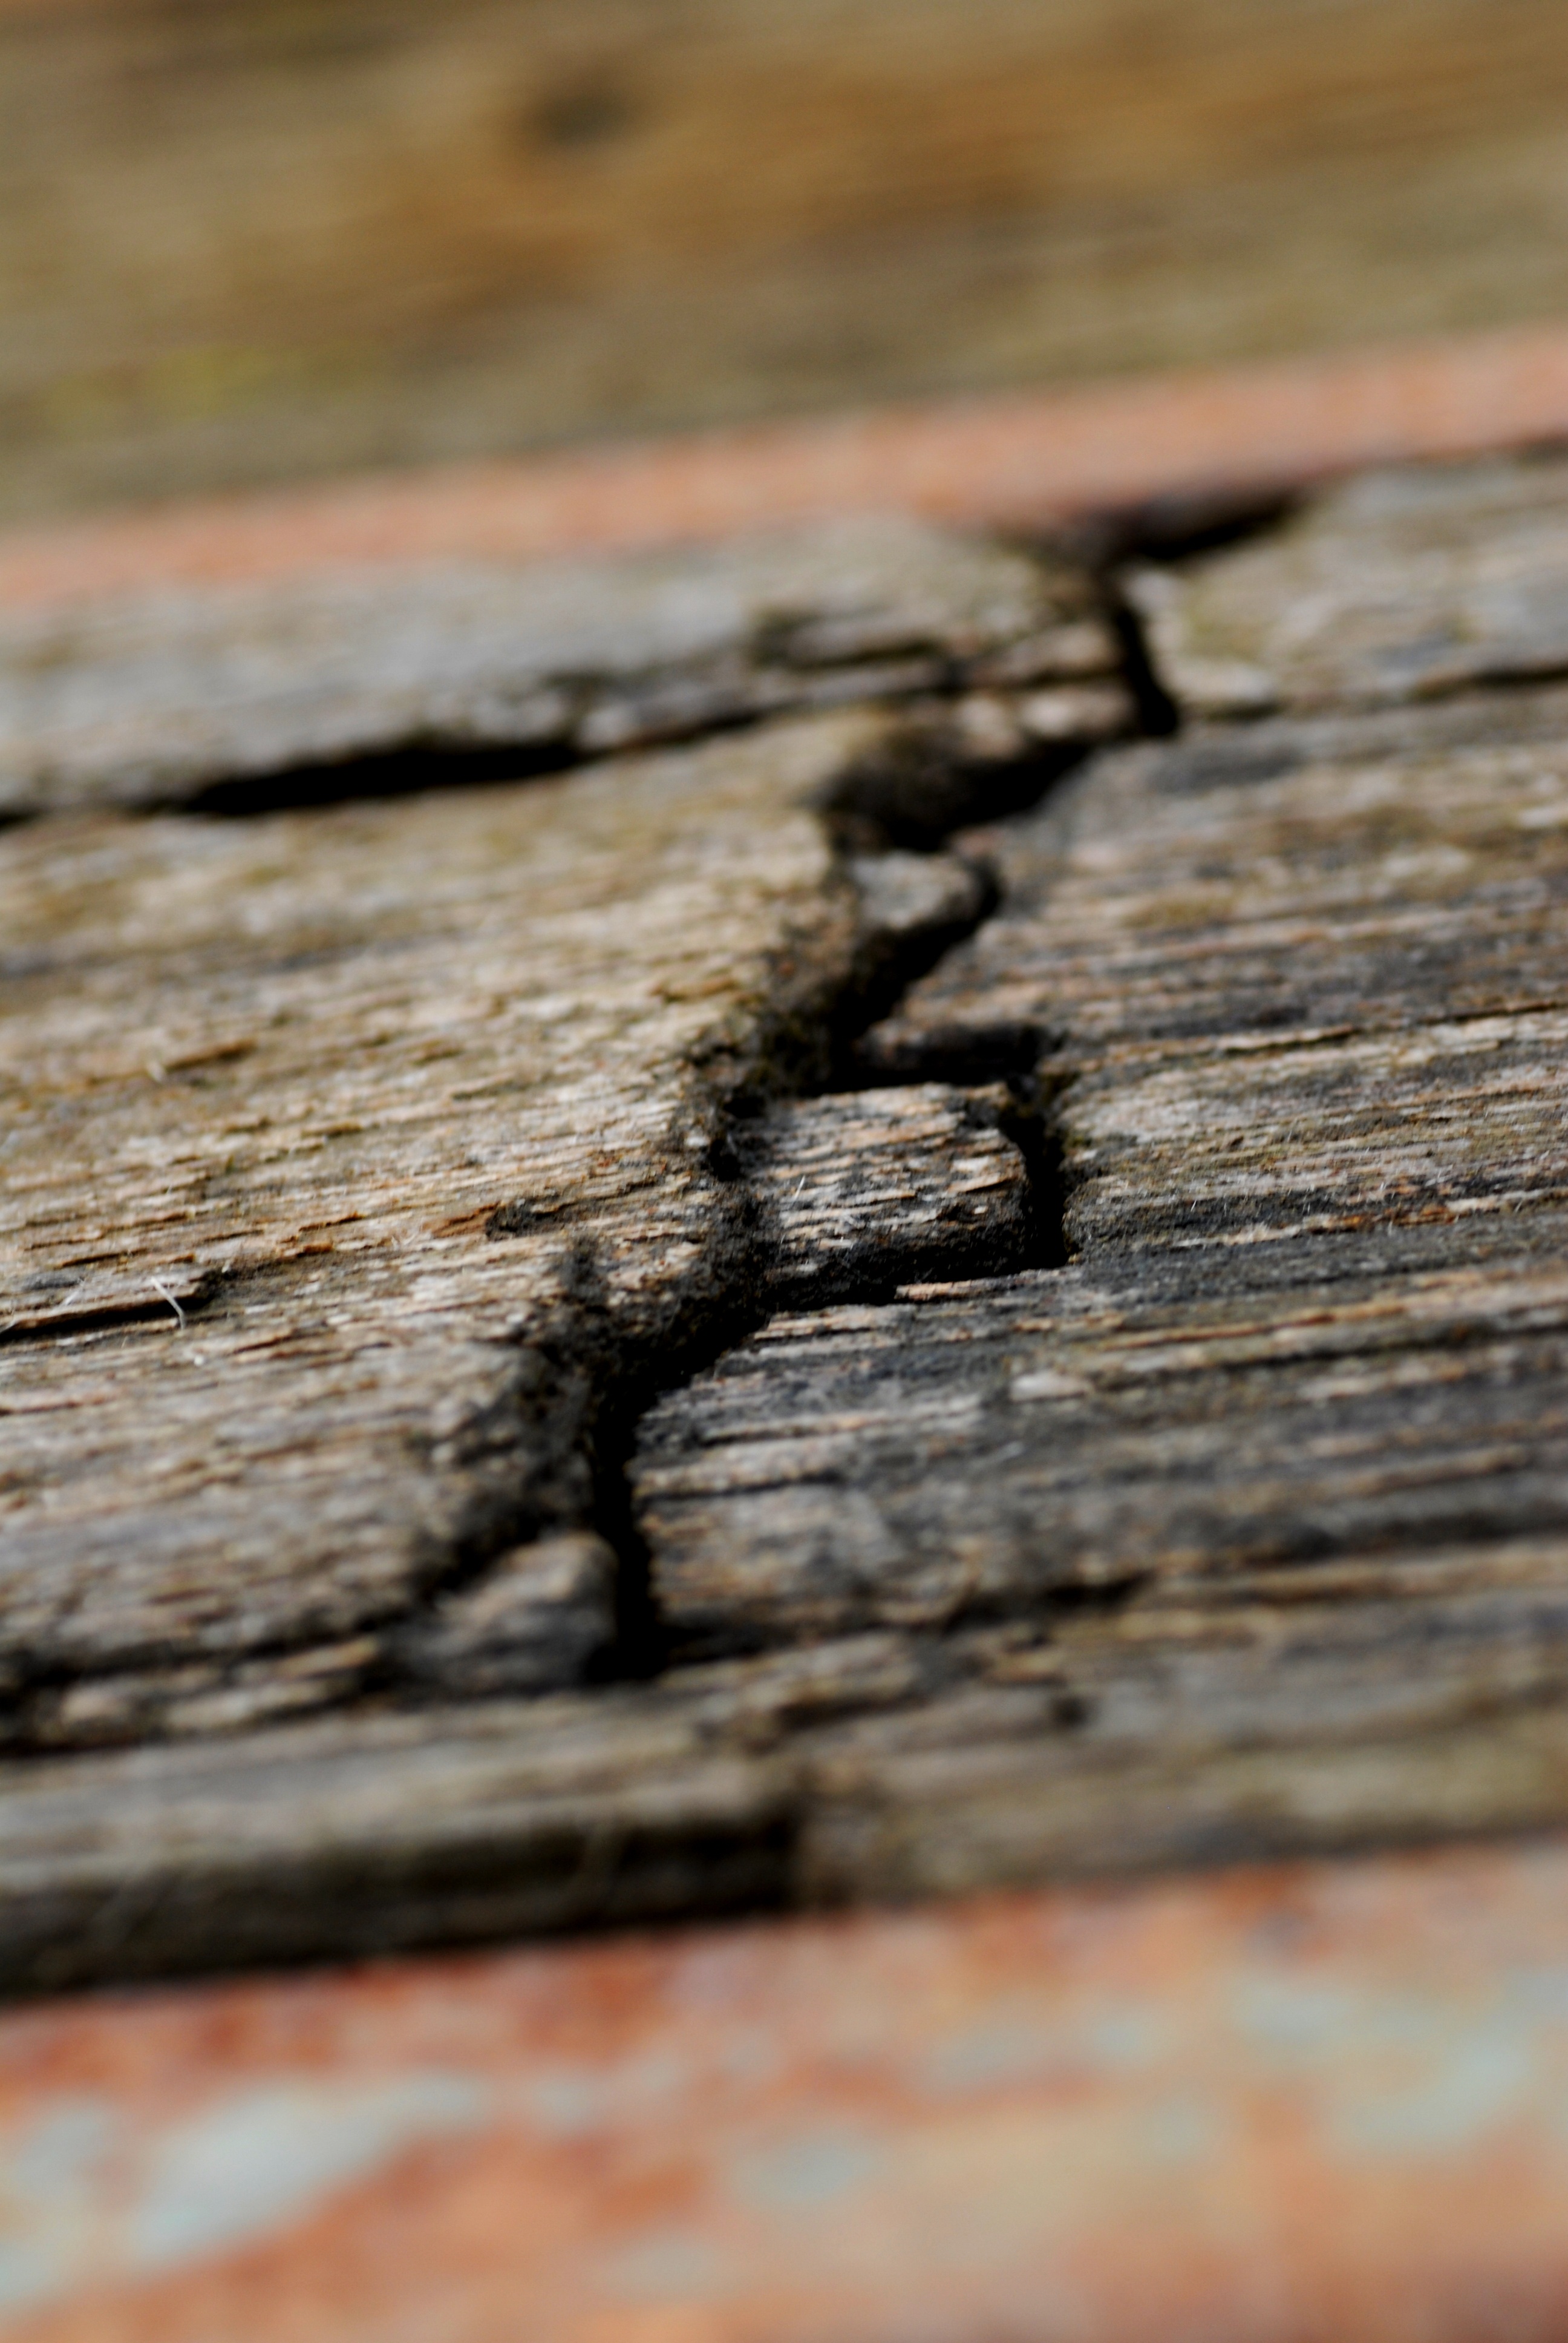
tree, nature, rock, branch, wood, texture, leaf, wall, steel, autumn, soil, material, close up, geology, oxide, macro photography, flooring